History of Lego

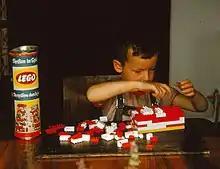
Lego imported from Switzerland to UK in 1957

In the 1950s, the LEGO Group made its first moves into foreign markets. The early focus was on the Nordic countries. Licensed production started in Norway in 1953 in partnership with Svein Strømberg, Oslo, under the corporate name Norske LEGIO A/S. In 1954, Godtfred Kirk Christiansen became the junior managing director of the Lego Group. His conversation with an overseas buyer struck the idea of a toy "system", with many toys in a line of related products. He evaluated their available products and saw the plastic bricks as the best candidate for such a system. In 1955, it was Sweden’s turn, and the same year, a partnership was organized in Iceland. Plastic products initially were not well received by customers, who preferred wooden or metal toys. Many of Lego's shipments were returned, following poor sales. In 1955, Lego released the "Town Plan" using plastic Lego building bricks as the system.